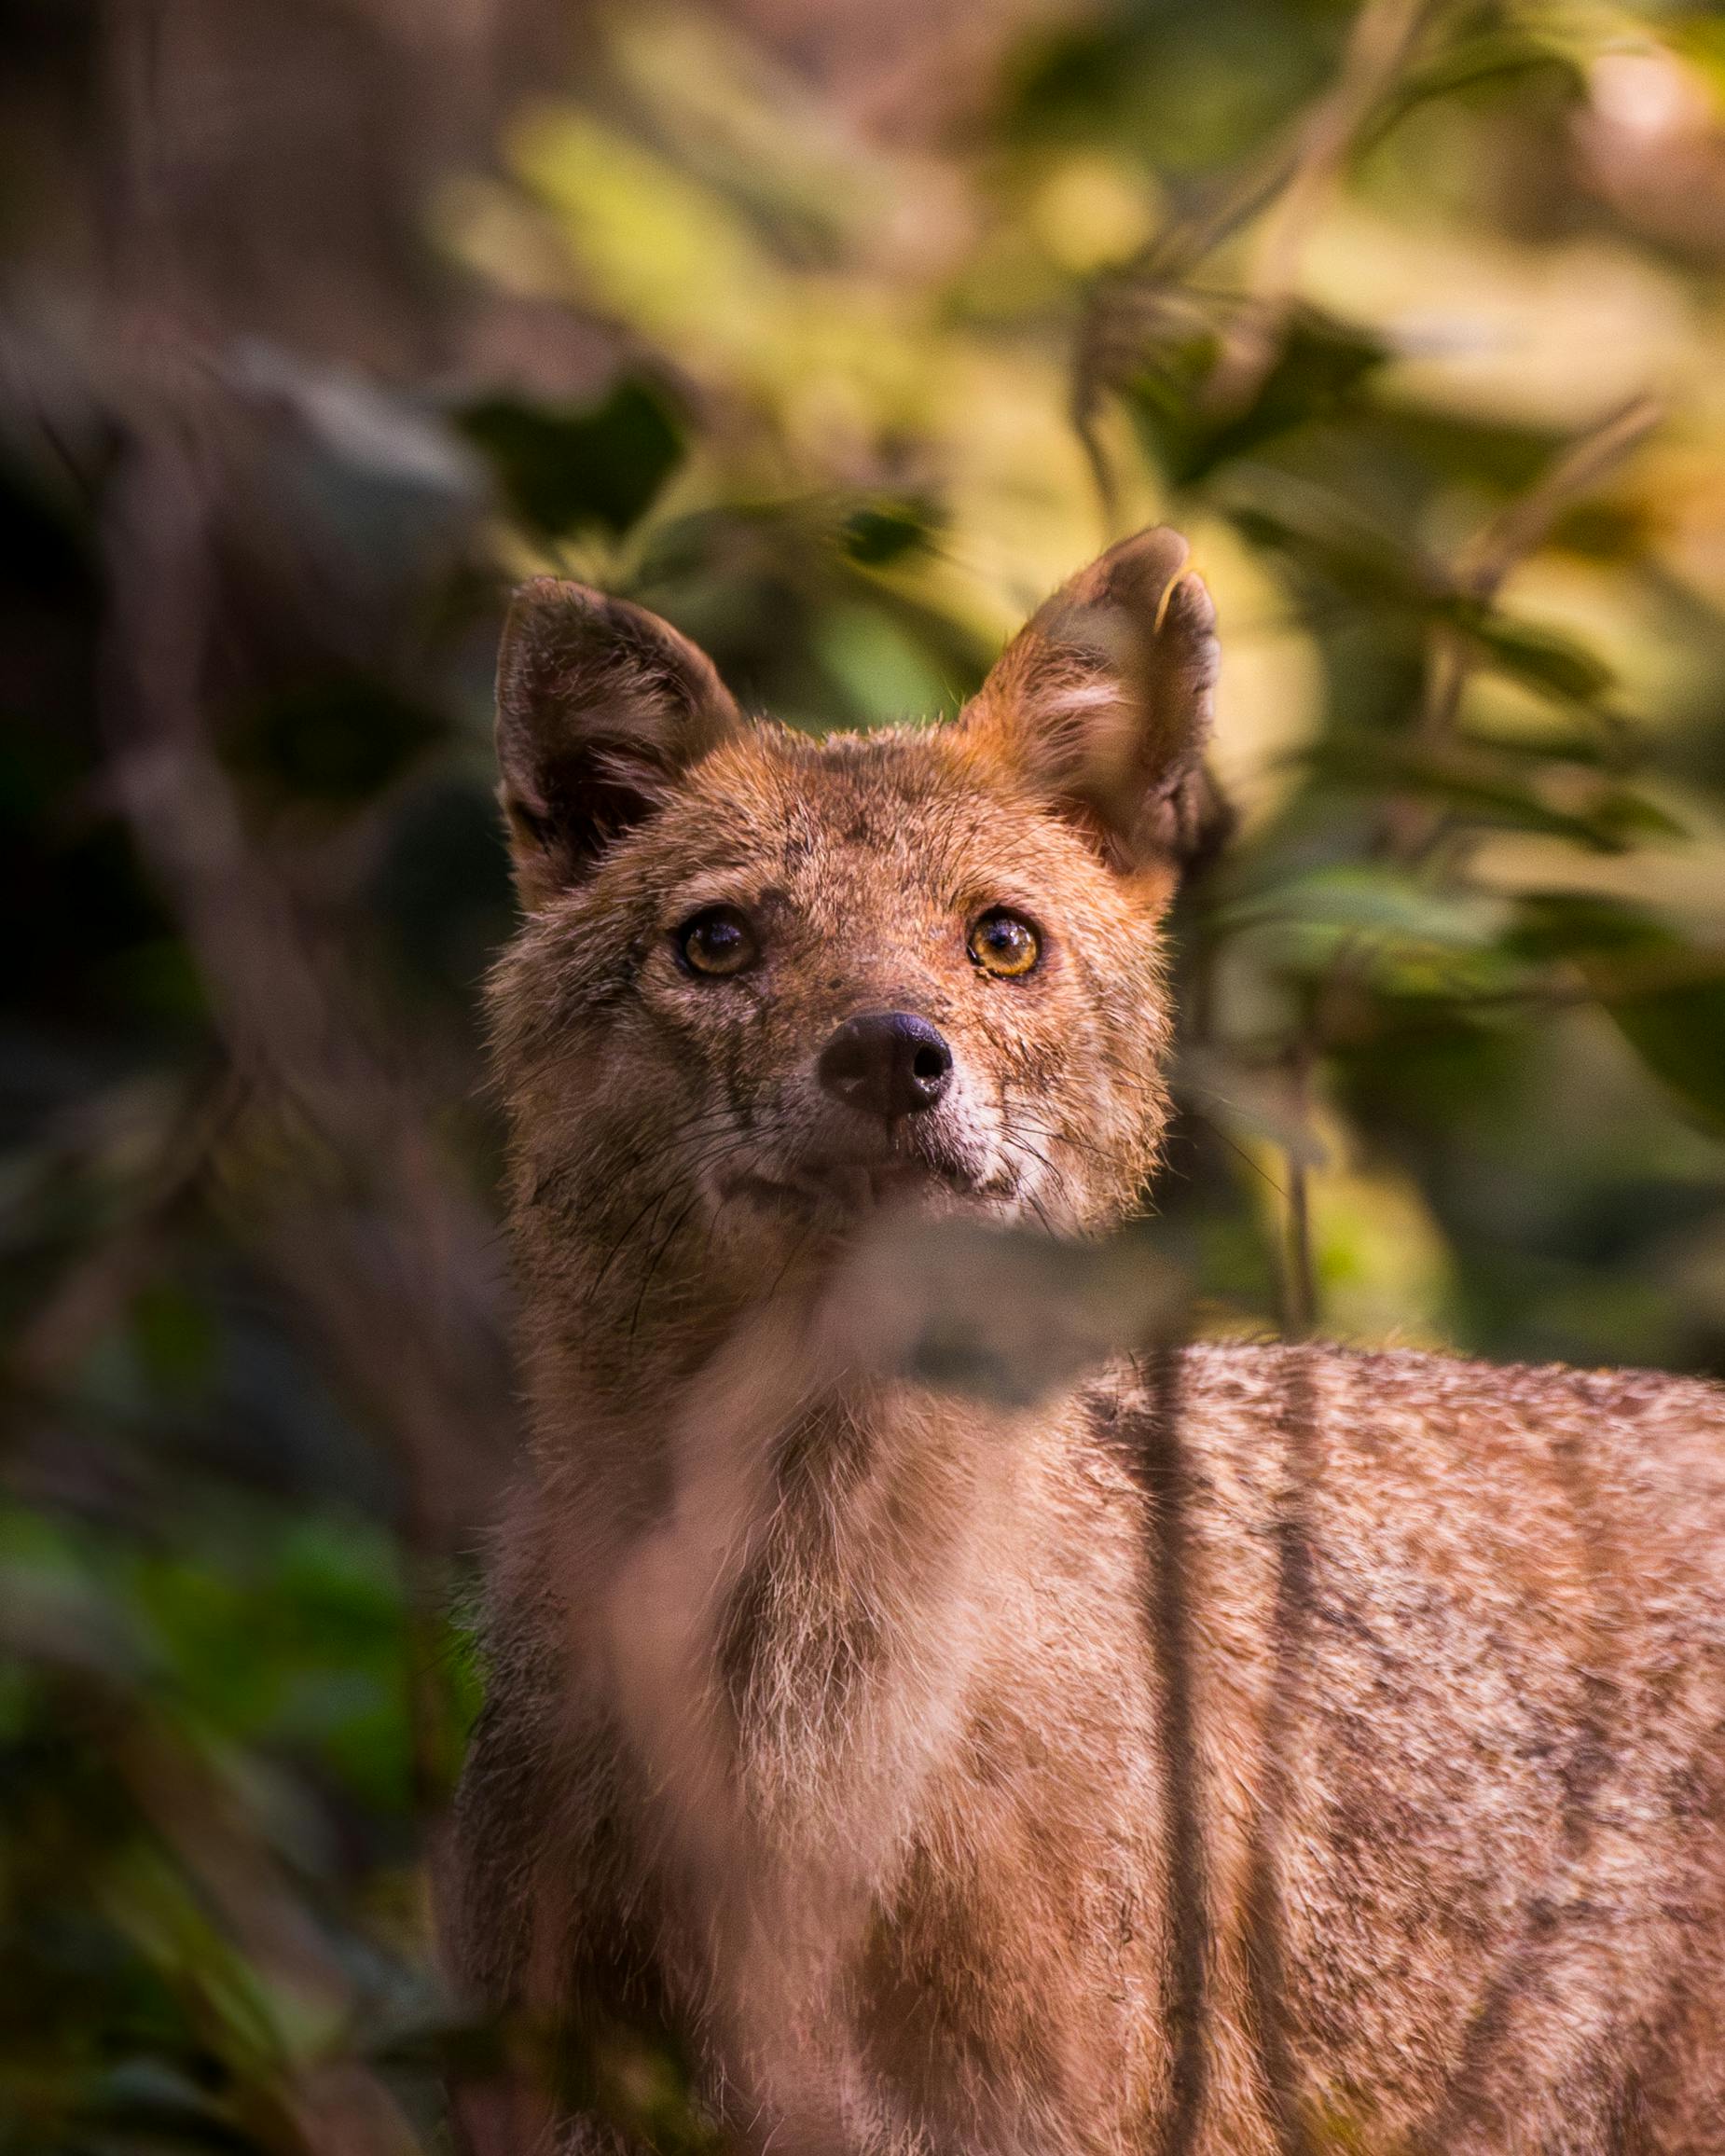
natural, vertebrate, wildlife, fox, carnivores, canis, terrestrial animal, snout, dhole, fur, canidae, jungle, coyote, Swift fox, red wolf, jackal, national park, dingo, wolf